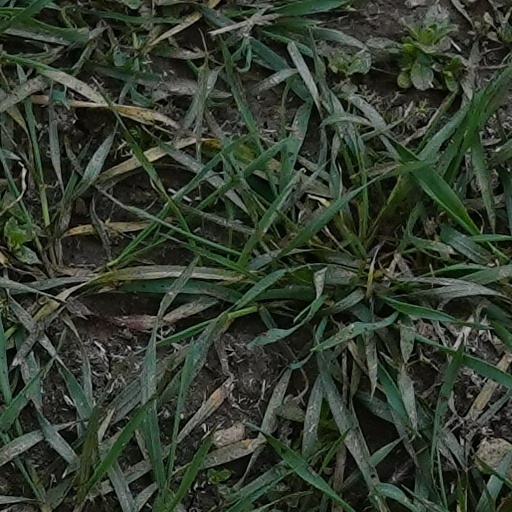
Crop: wheat